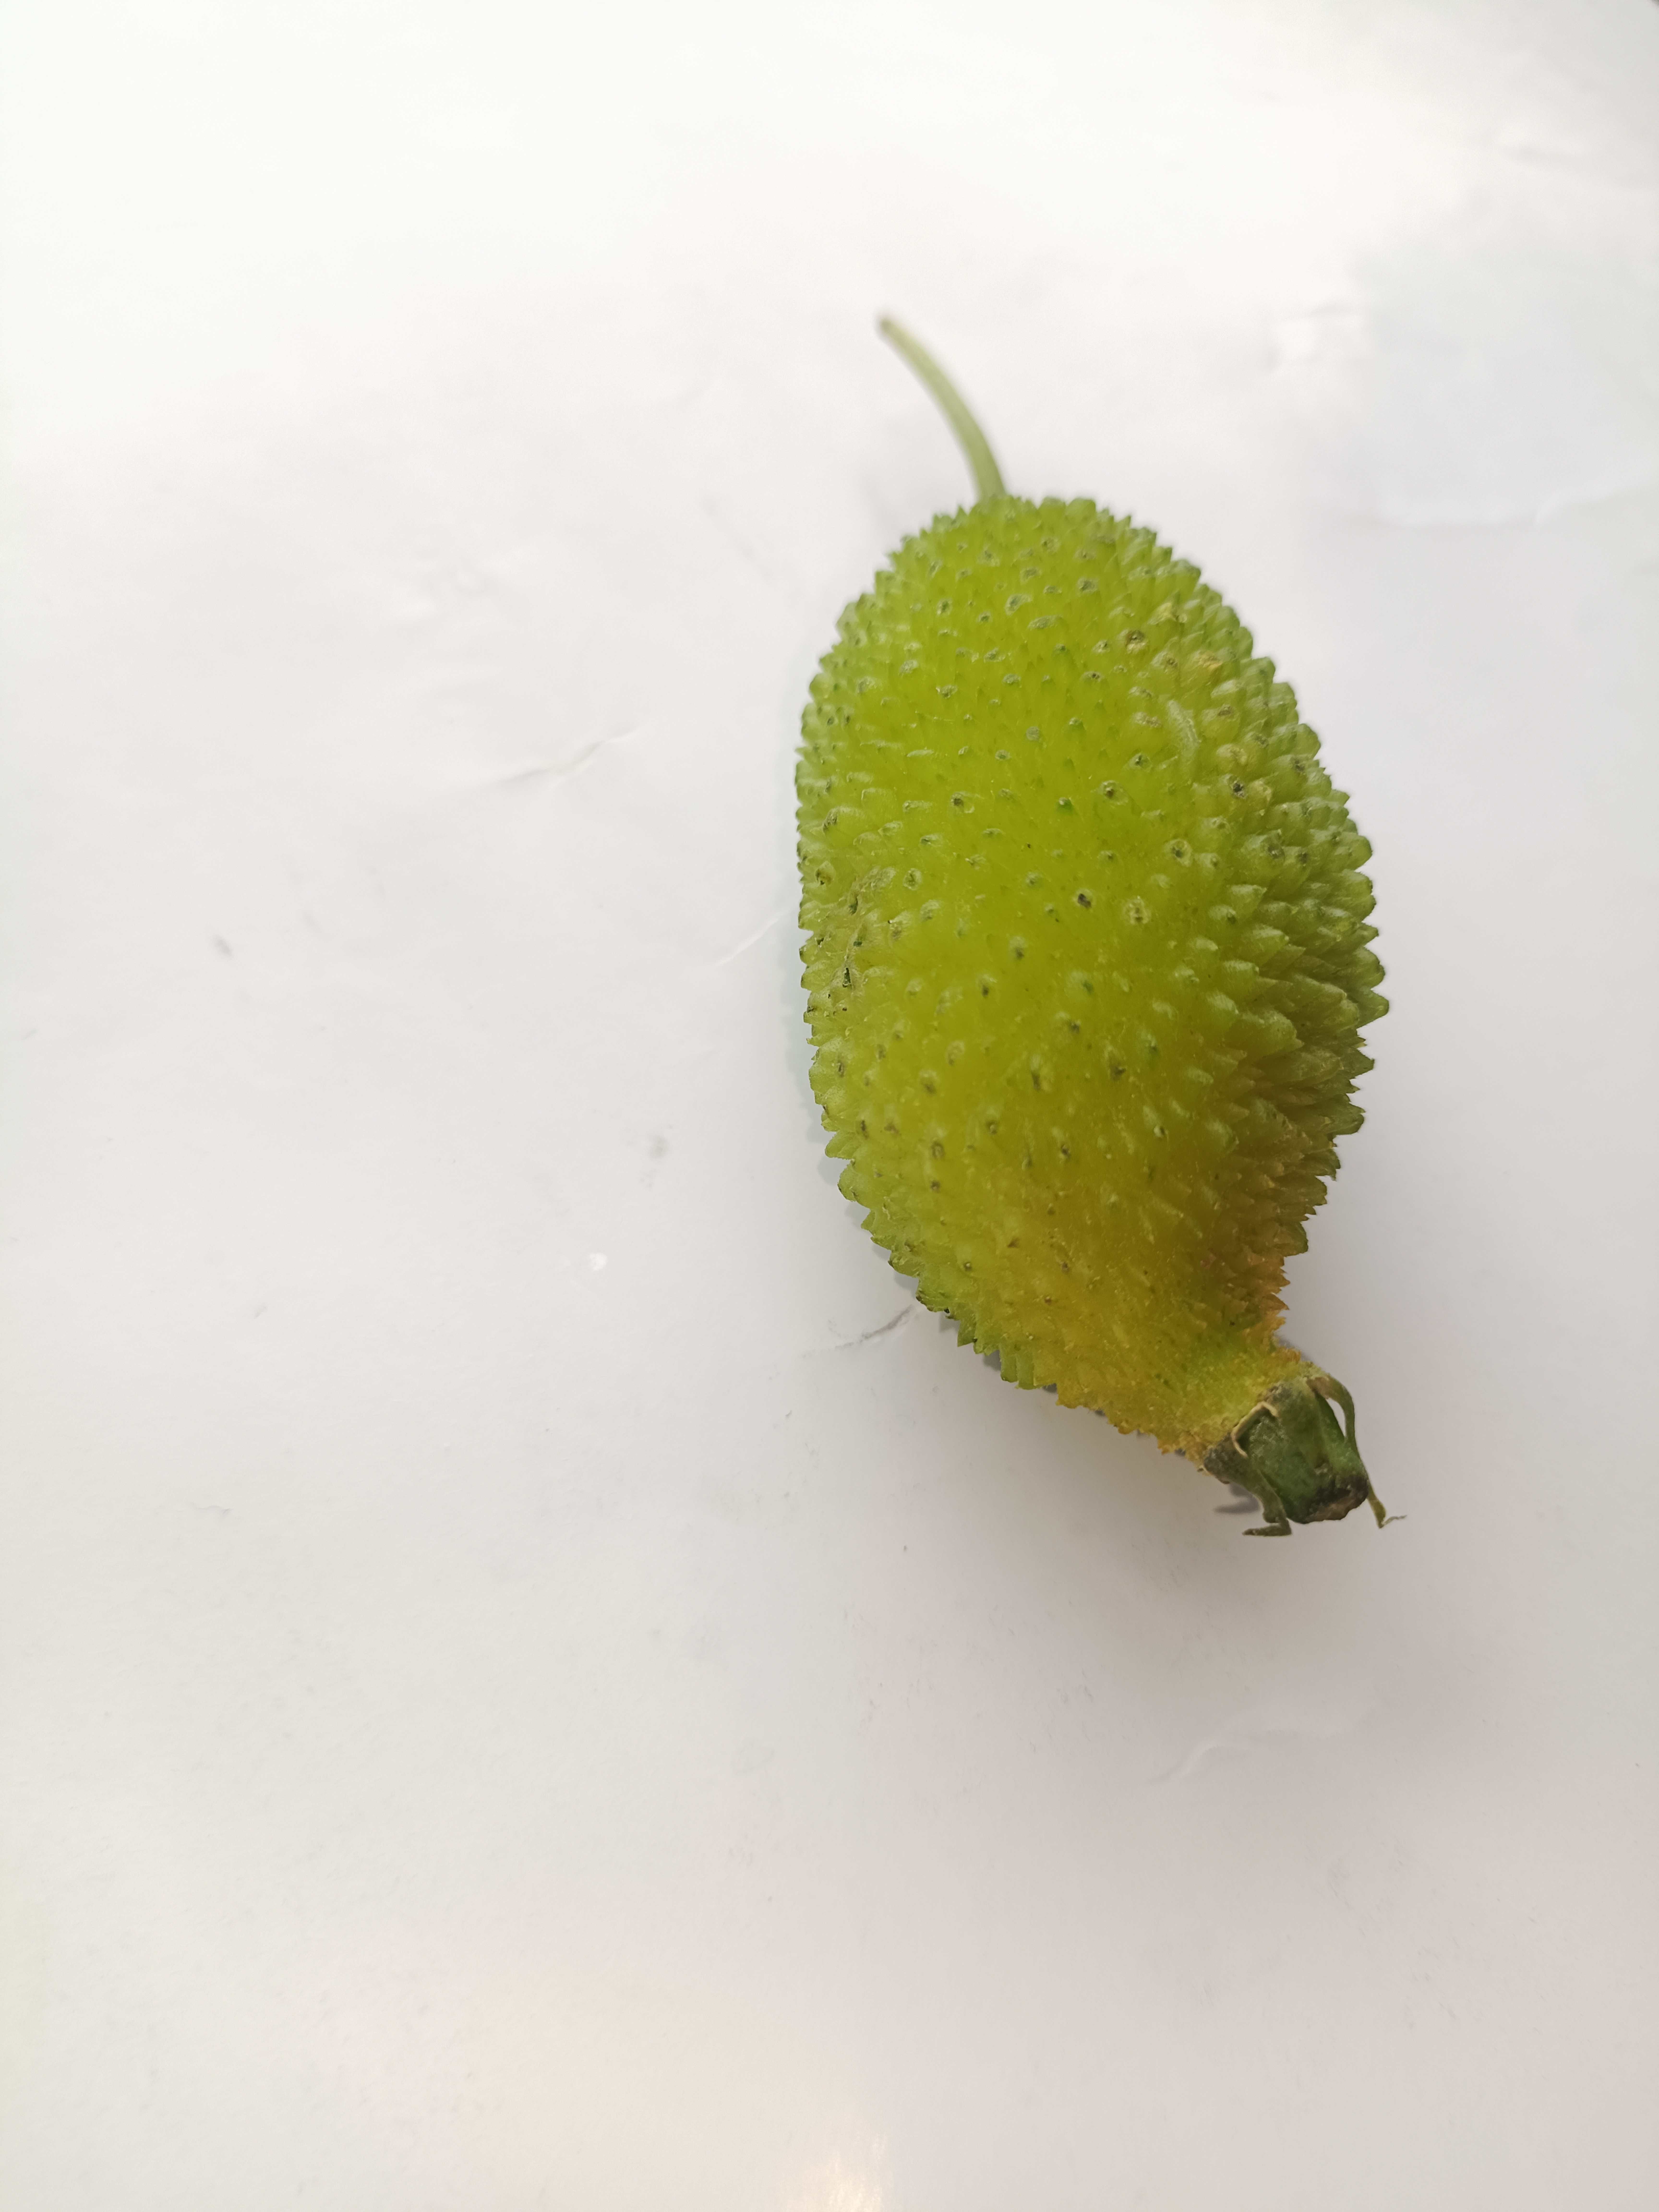
Label: Momordica dioica